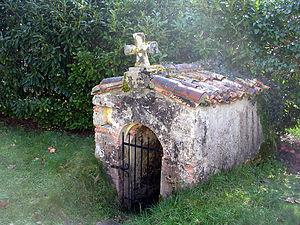
Fontaine Sainte Ruffine, derrière l'église Saint-Pierre-ès-Liens de Biganon